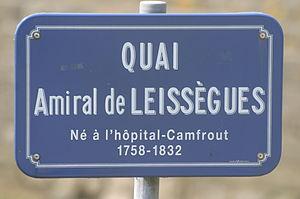
Quai portant le nom de l'amiral Corentin Urbain de Leissègues
Hôpital-Camfrout, nom d'usage L'Hôpital-Camfrout [lɔpital kɑ̃fʁut], est une commune du département du Finistère, dans la région Bretagne, en France.
Corentin Urbain de Leissègues, est un vice-amiral français.